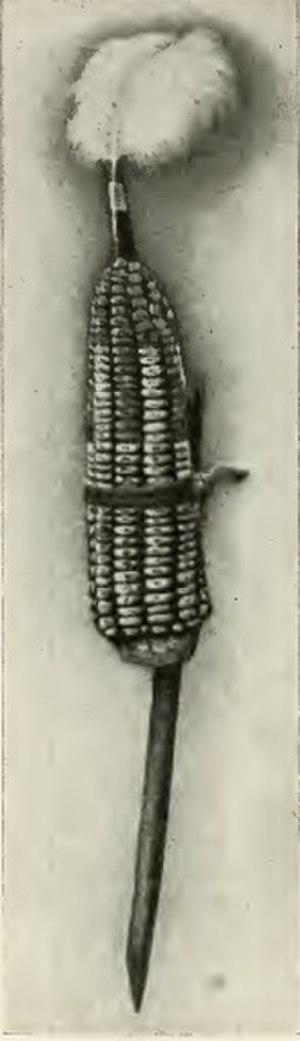
Atira est la déesse de la Terre dans la culture amérindienne pawnee.